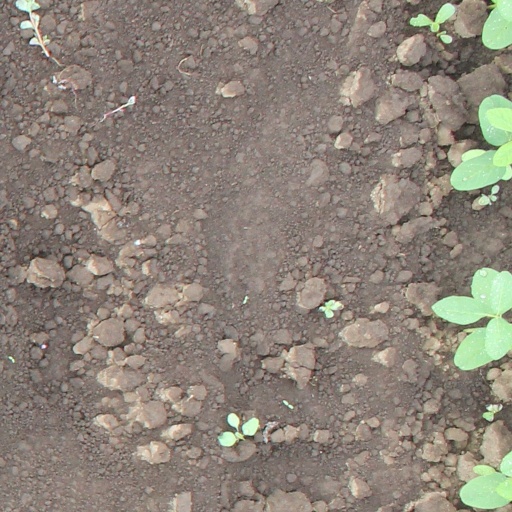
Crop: soybean